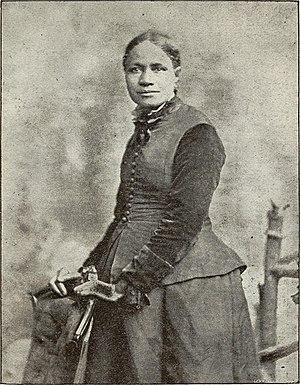
Frances Ellen Watkins Harper était une abolitionniste américaine, suffragiste, poète et auteure. Elle était également active sur d'autres sujets de réforme sociale et a été membre de l'Union chrétienne des femmes pour la tempérance, groupe qui préconise la montée en puissance du rôle du gouvernement fédéral dans la réforme progressiste.